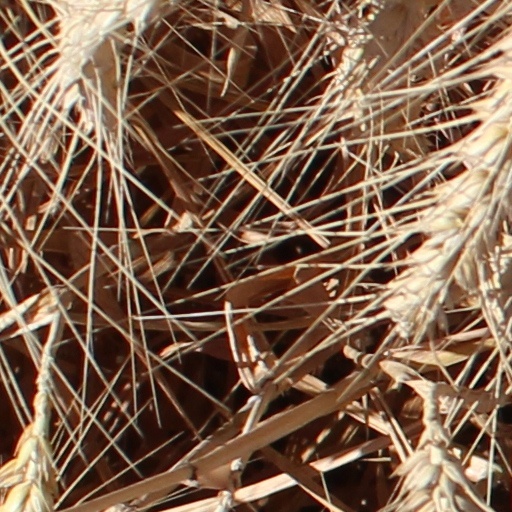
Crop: wheat